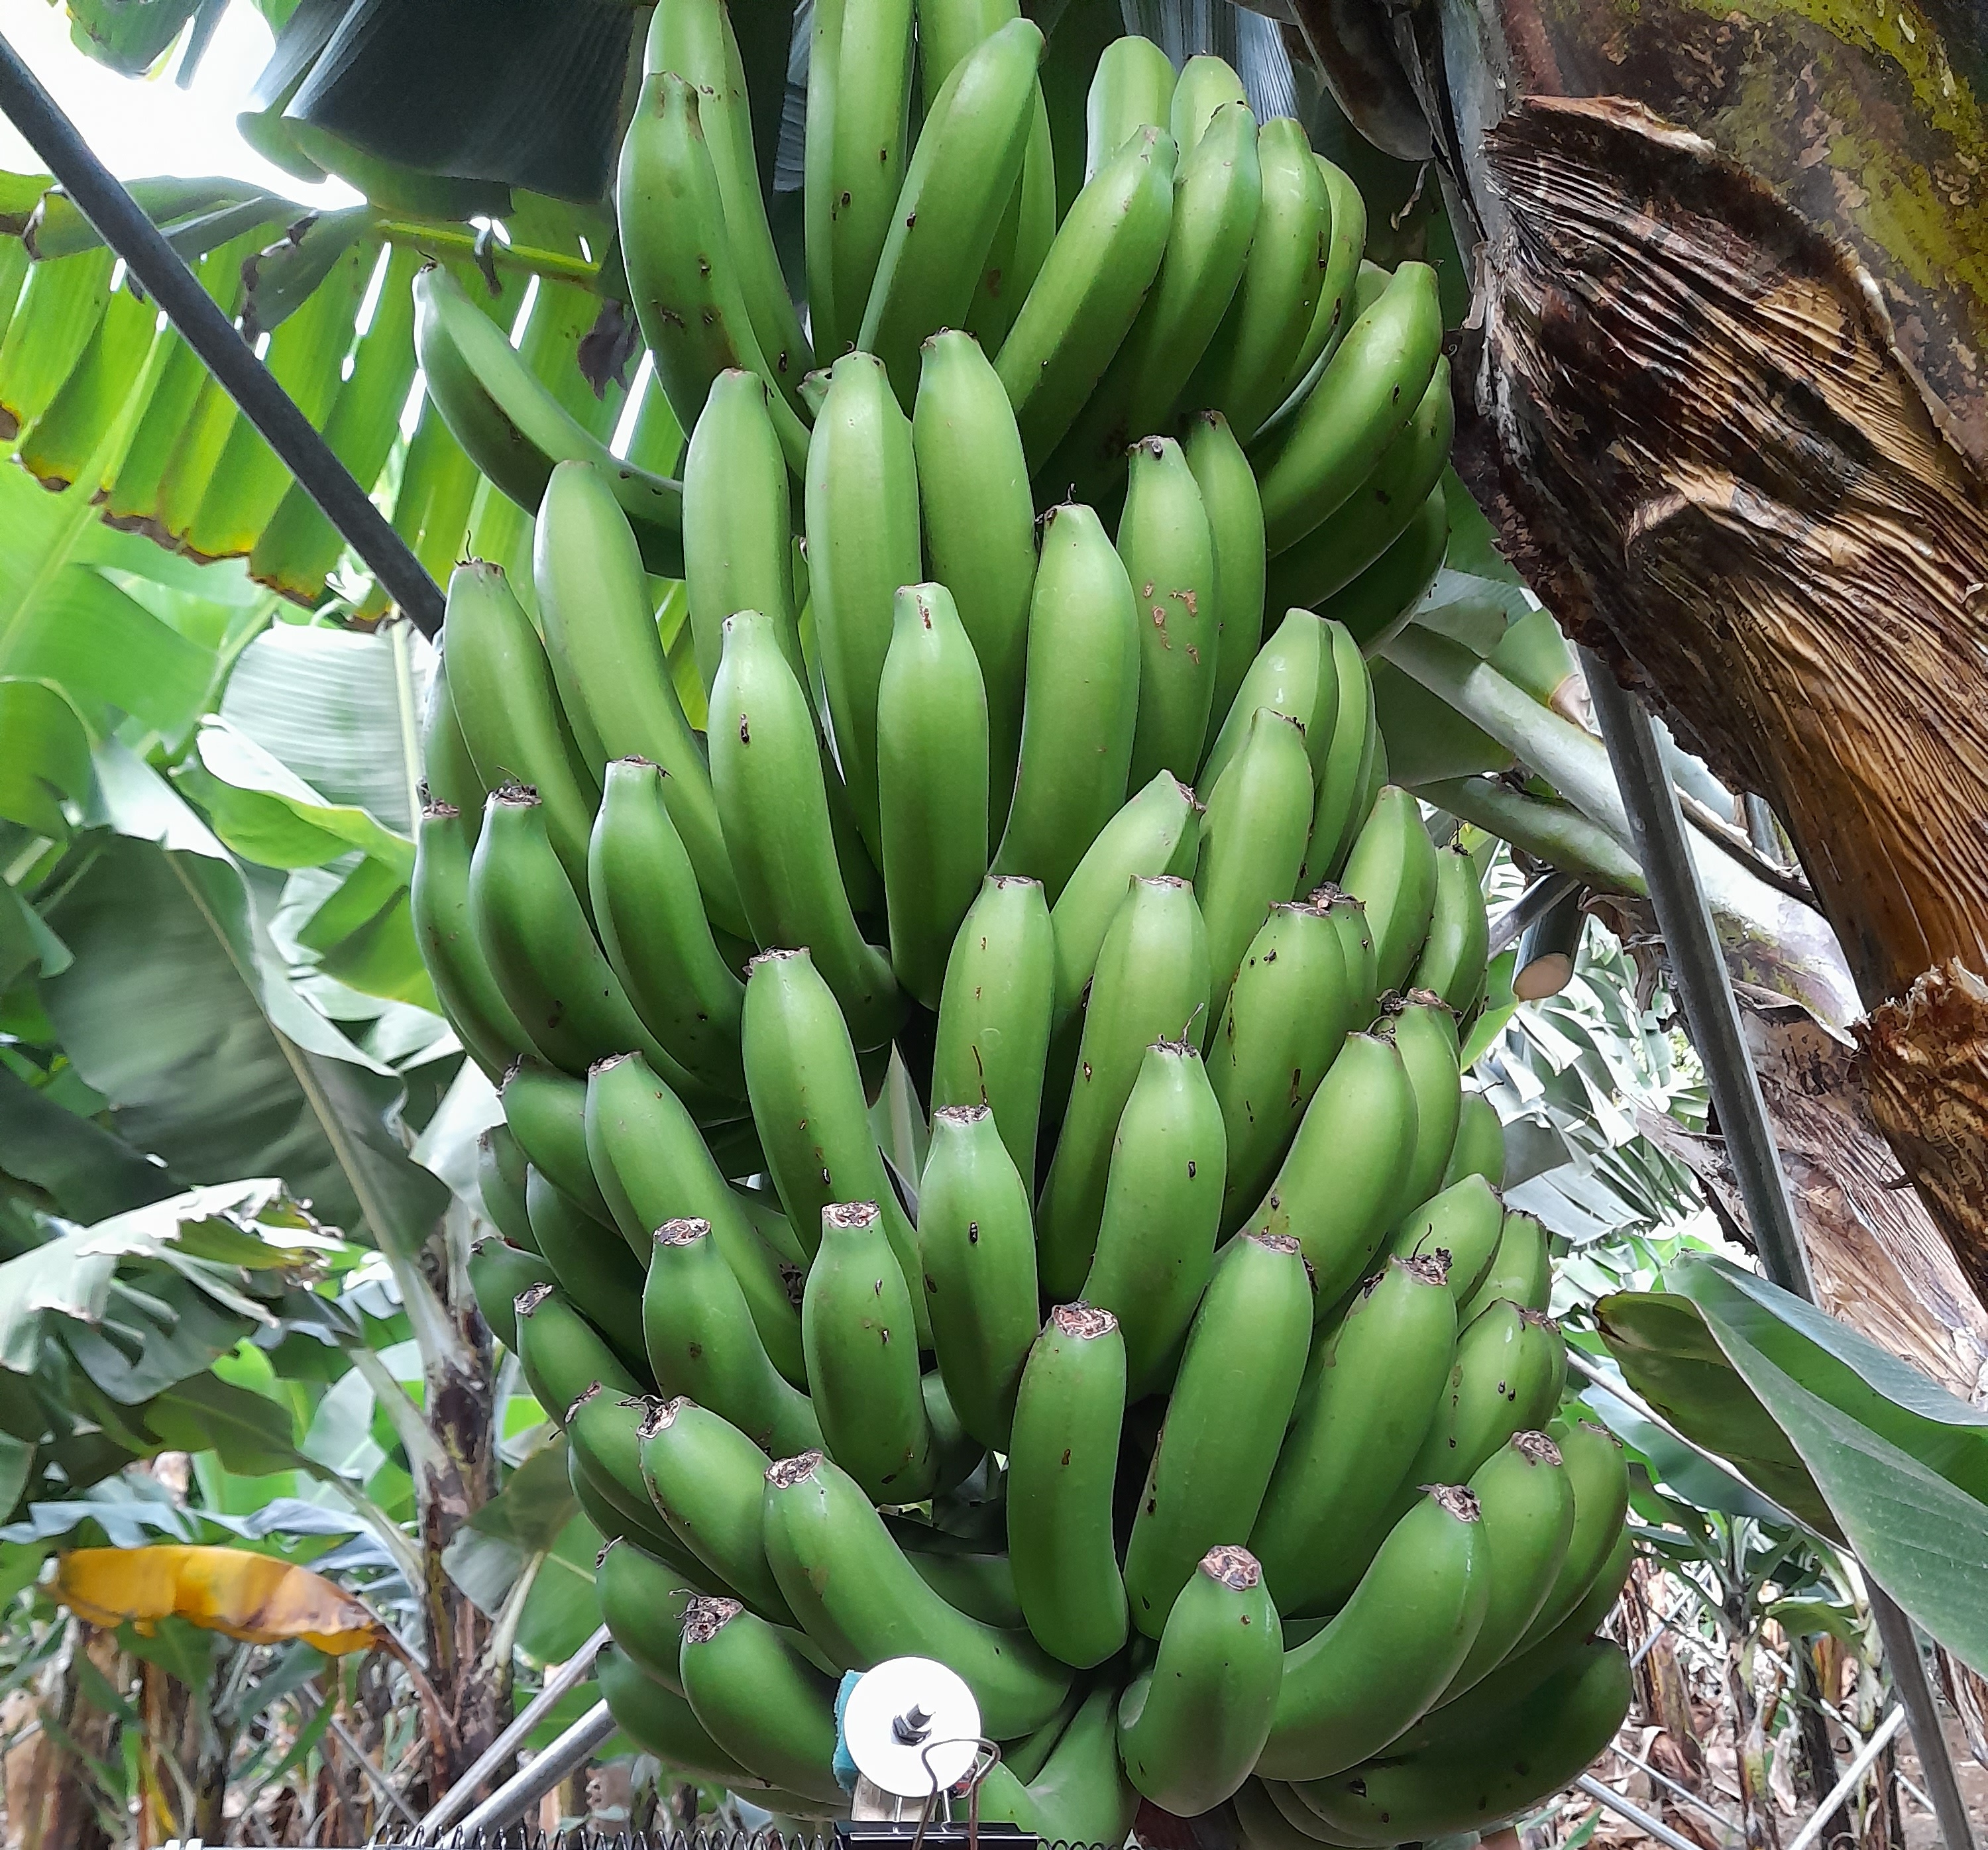
Label: Cut